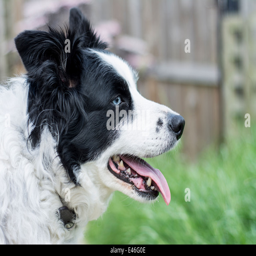
side view of an old dog